Rail transport modelling

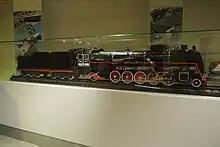
Model of a Russian locomotive class FD number FD20-2865 at the Museum of the Moscow Railway

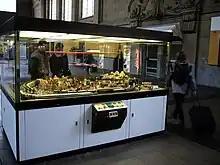
Coin-operated model train layout in Germany

Static diorama models or "push along" scale models are a branch of model railways for unpowered locomotives, examples are Lone Star and Airfix models. Powered model railways are now generally operated by low voltage direct current (DC) electricity supplied via the tracks, but there are exceptions, such as Märklin and Lionel Corporation, which use alternating current (AC). Modern Digital Command Control (DCC) systems use alternating current. Other locomotives, particularly large models, can use steam. Steam and clockwork-driven engines are still sought by collectors.